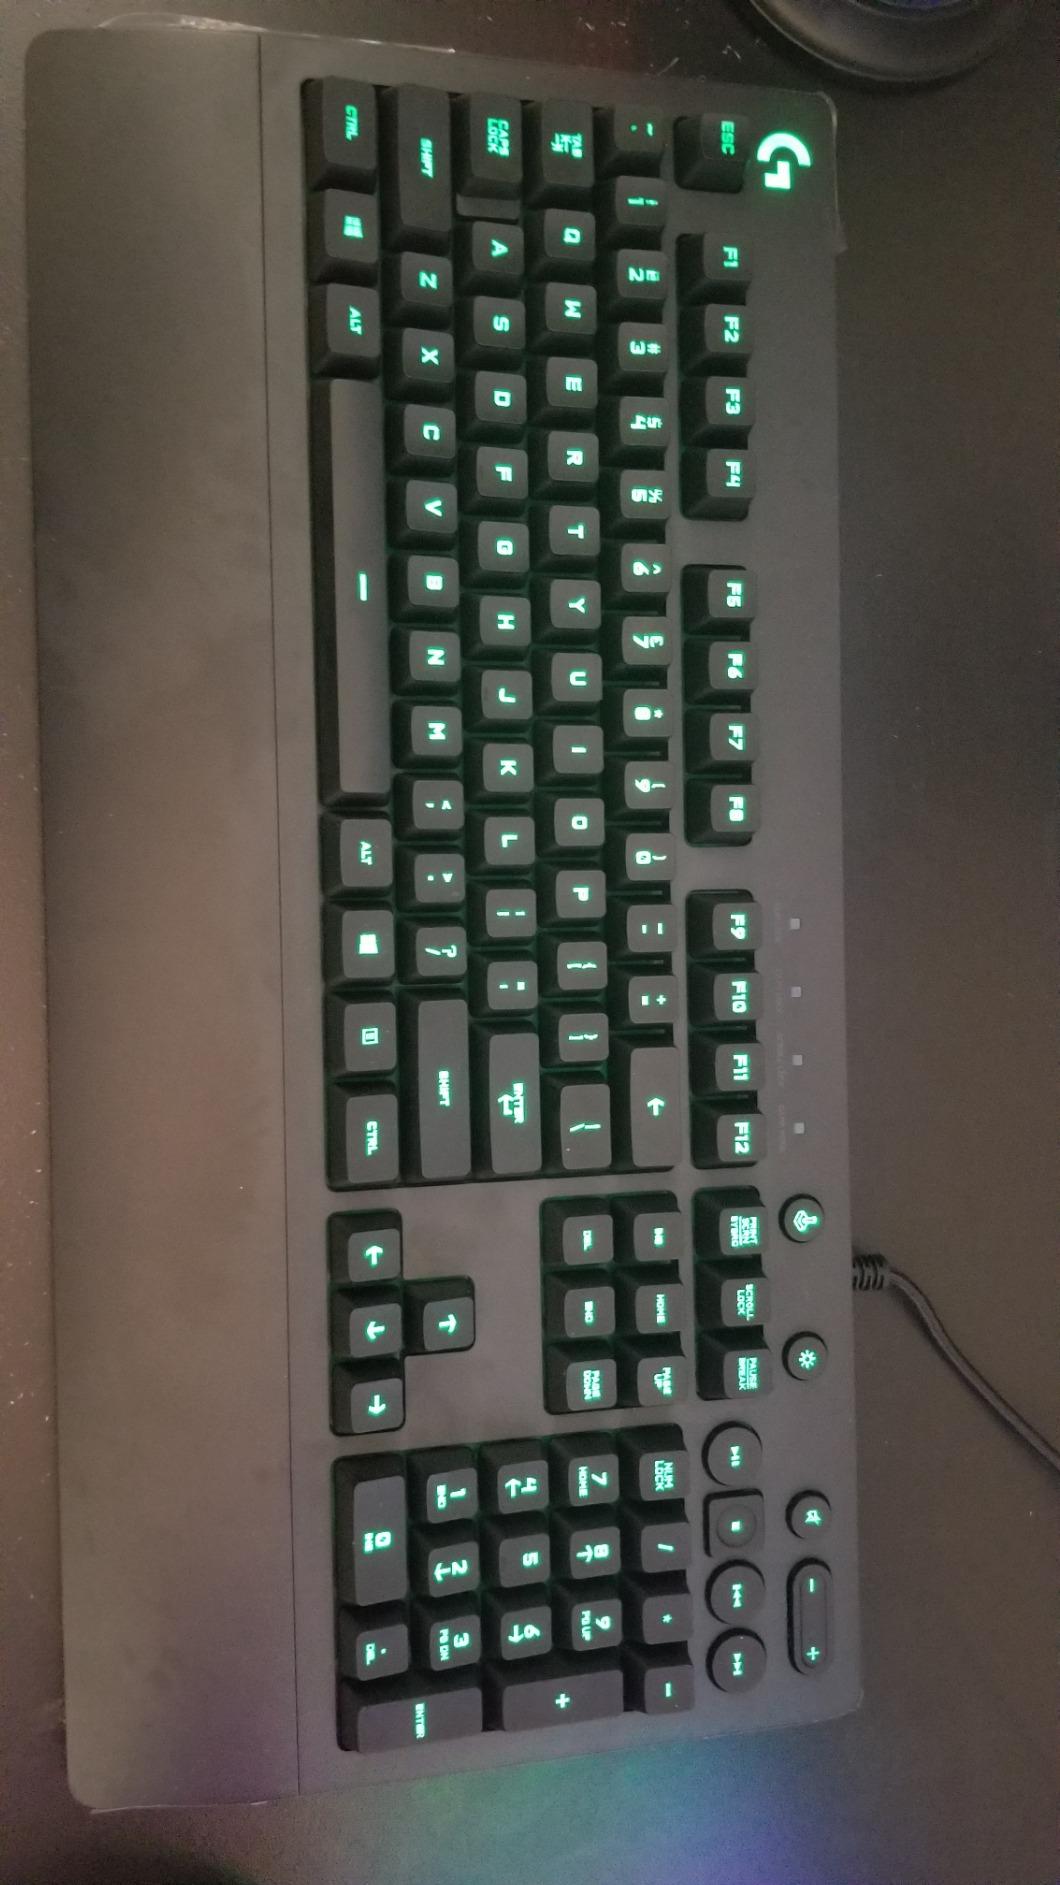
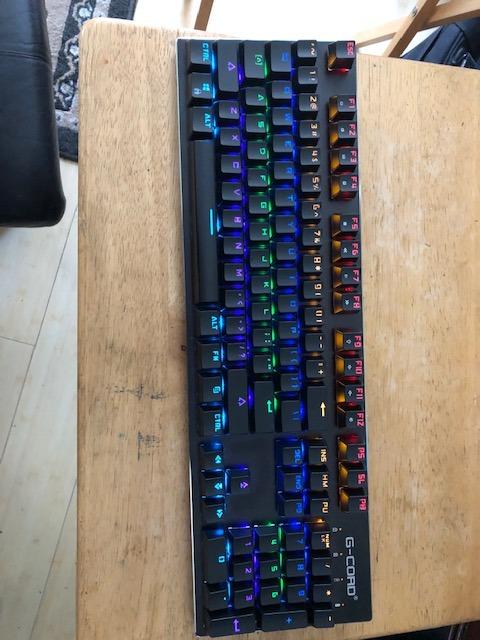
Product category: keyboard
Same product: no